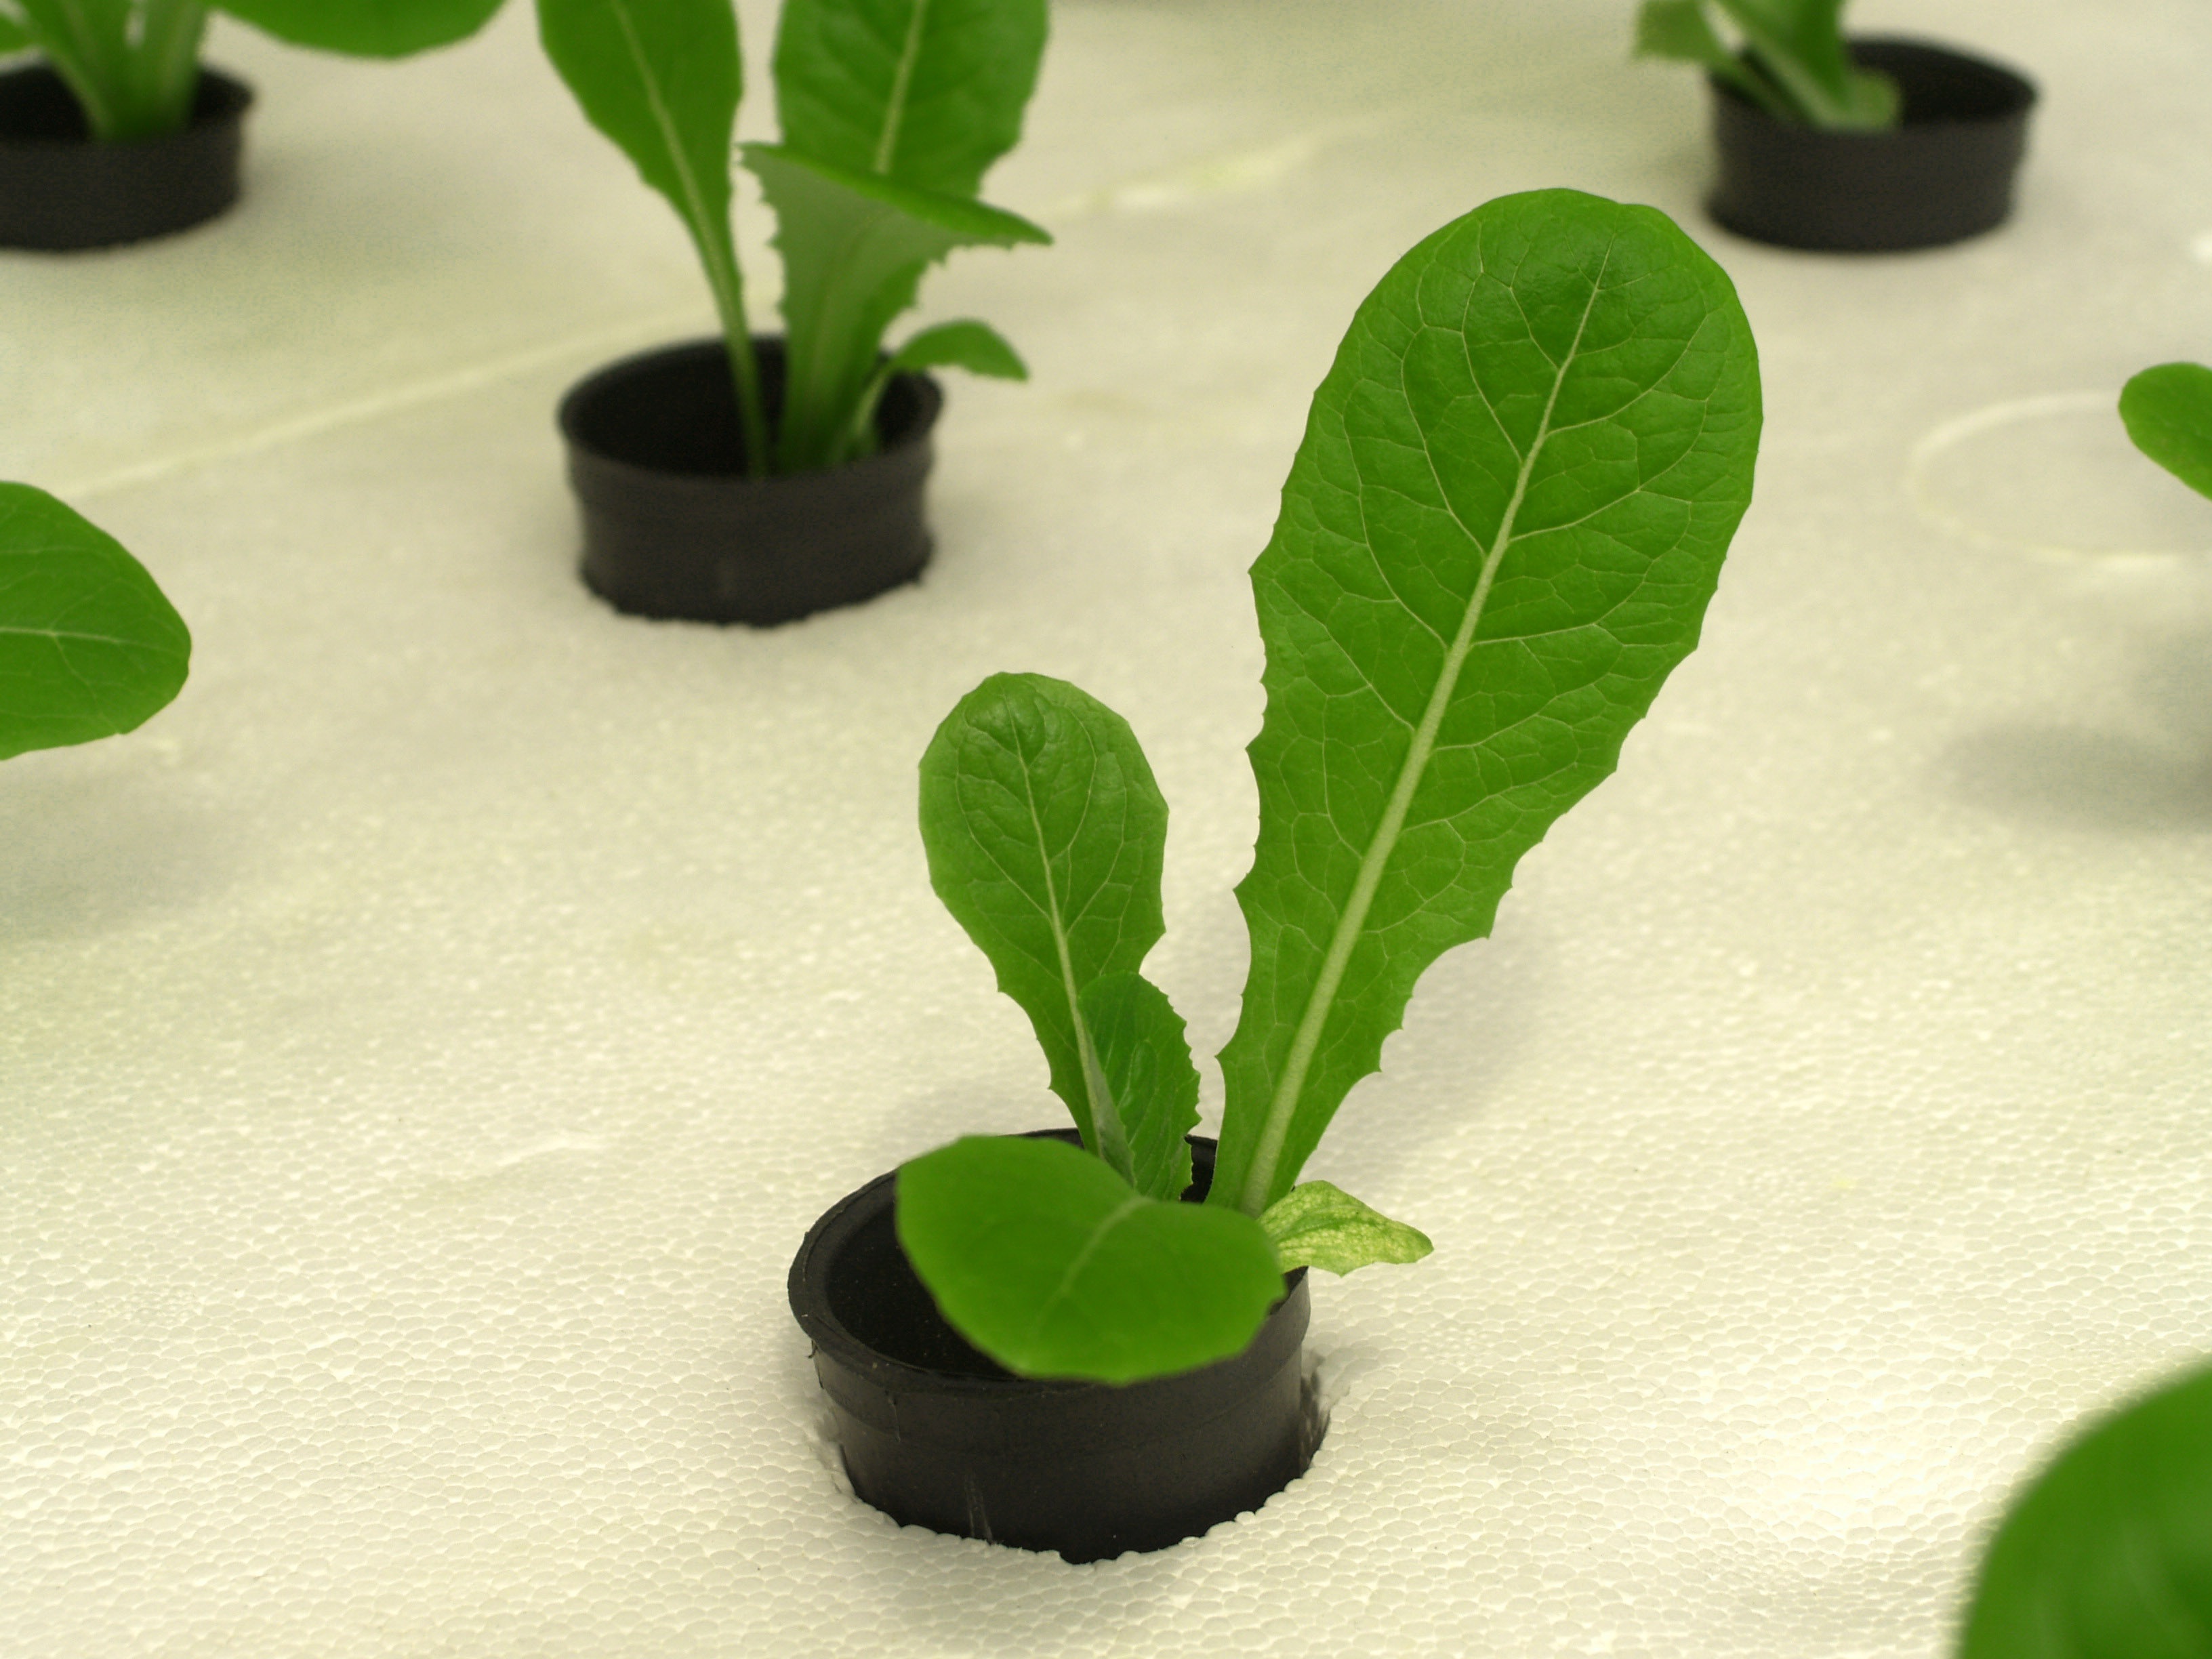
nature, growth, plant, technology, farm, stem, leaf, flower, asian, environment, young, food, salad, green, farming, cooking, herb, produce, vegetable, color, grow, fresh, soil, market, agriculture, garden, healthy, delicious, greenhouse, material, lettuce, cook, houseplant, fried, cooked, nutrition, raw, trade, flowerpot, good, vibrant, fiber, vitamins, organic, products, nursery, cultivate, healthcare, flowering plant, hydroponic, land plant